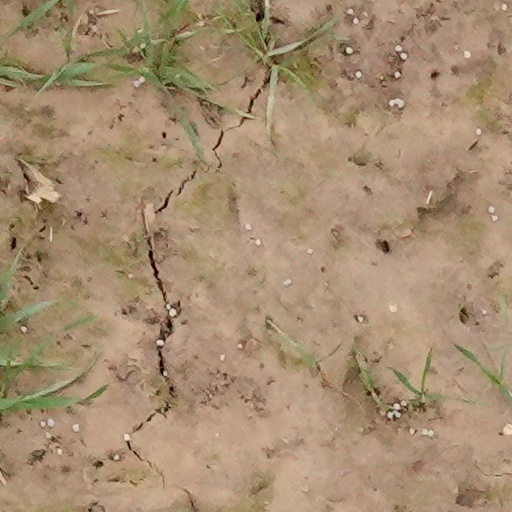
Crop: wheat